Cecil Frances Alexander

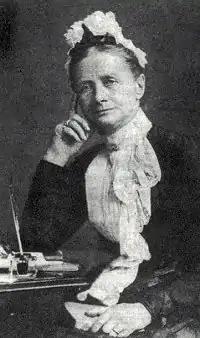
Undated photograph of Alexander

Cecil Frances Alexander (April 1818 – 12 October 1895) was an Anglo-Irish hymnwriter and poet. Amongst other works, she wrote "All Things Bright and Beautiful", "There is a green hill far away" and the Christmas carol "Once in Royal David's City".